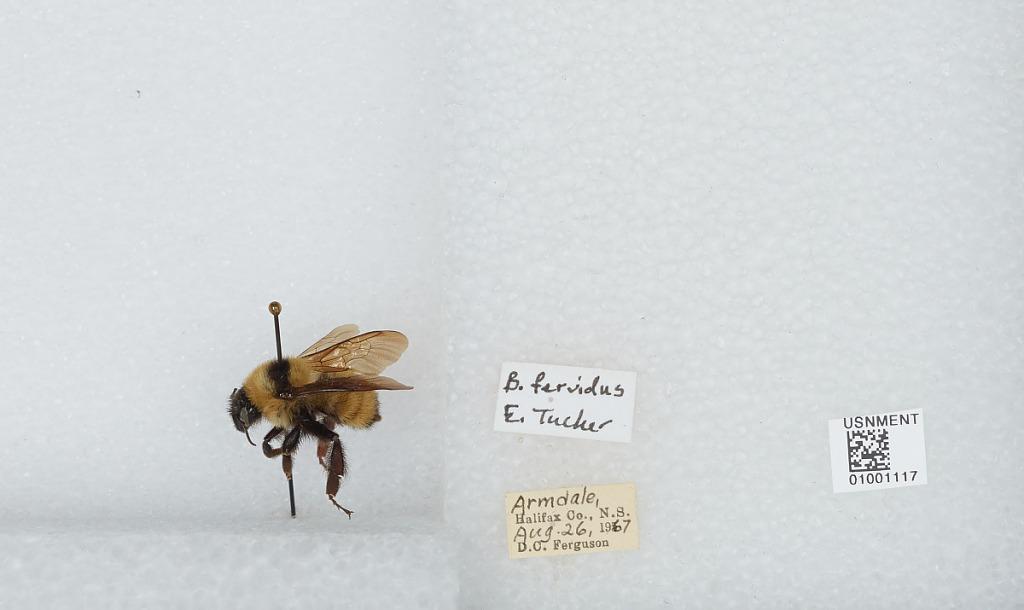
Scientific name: Bombus (Fervidobombus) fervidus fervidus (Fabricius)
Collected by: D. Frechin
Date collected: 1967-8-26
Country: Canada
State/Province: Nova Scotia
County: Halifax
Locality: Armdale
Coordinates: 44.6364, -63.6314